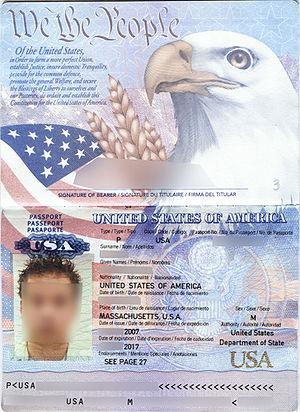
Le passeport des États-Unis d'Amérique est un document délivré exclusivement par le département d'État des États-Unis qui permet aux citoyens américains de circuler à l'étranger, pour autant que ceux-ci respectent les exigences de visas qui peuvent s'appliquer. Les passeports américains sont conformes aux standards recommandés par l'Organisation de l'aviation civile internationale.